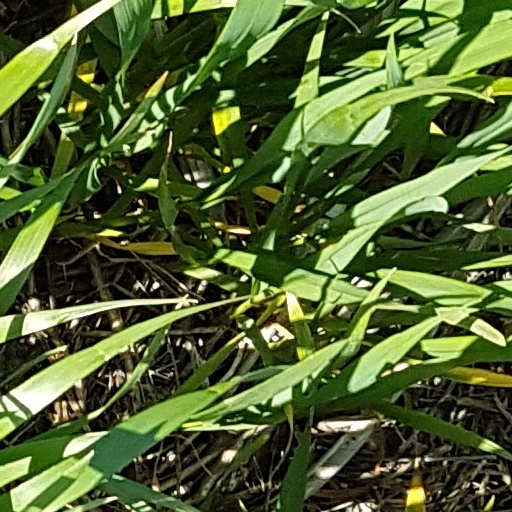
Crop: wheat